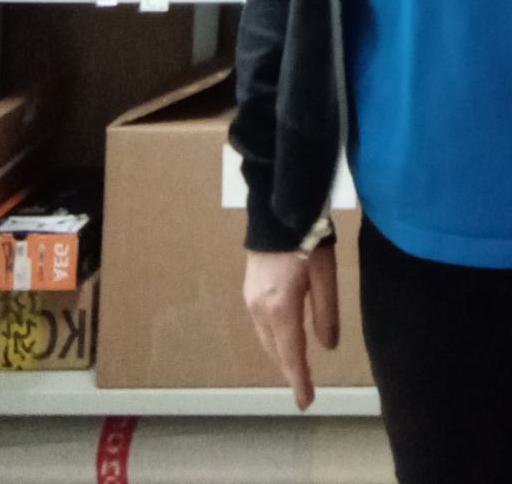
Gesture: no_gesture